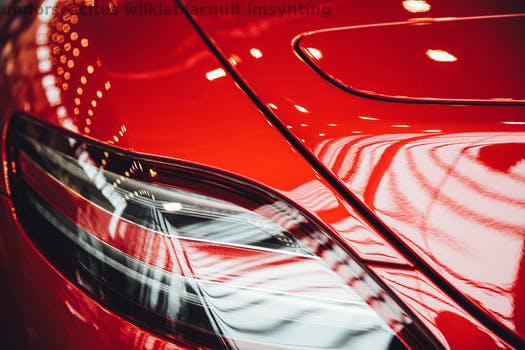
Label: Watermark